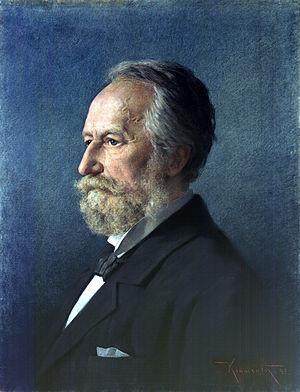
Adolf Eugene Fick est un physiologiste allemand.